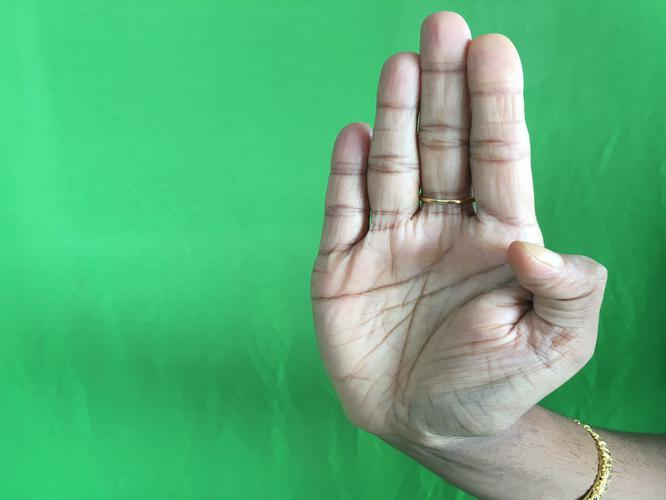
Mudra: Pathaka
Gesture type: single_hand